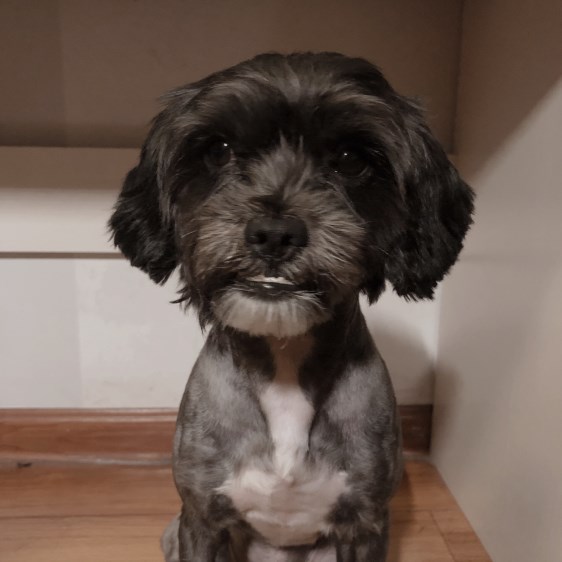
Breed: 806-n000129-papillon